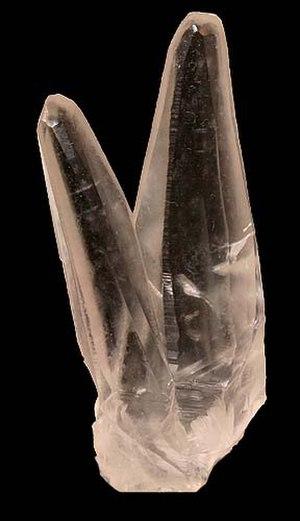
Rodeo est une des 39 municipalités, de l'état de Durango au nord-ouest du Mexique. Son chef-lieu est la ville de Rodeo. Sa superficie est de 1 854,9 km².